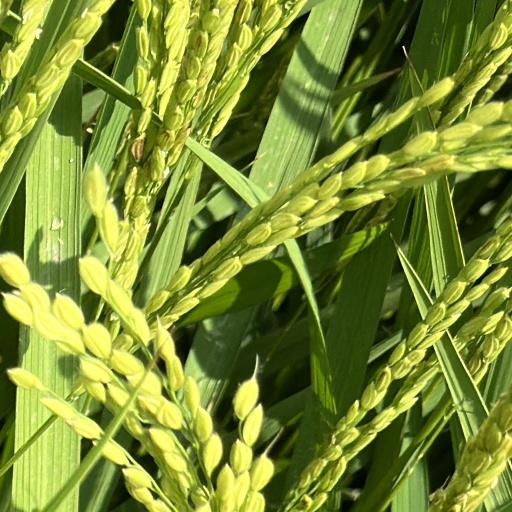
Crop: rice